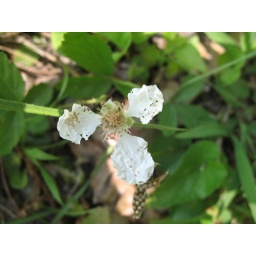
flowers at white rock lake near east lawther and the sailboat docks